Spider-Man (Ultimate Marvel character)

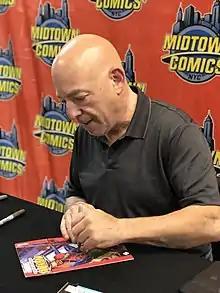
Writer Brian Michael Bendis signing a copy of "Ultimate Spider-Man" #1, featuring the character's first appearance, at Midtown Comics in Manhattan.

After being defeated by Spider-Man in a sudden reappearance, the Green Goblin was apprehended and incarcerated in the Triskelion alongside Doctor Octopus, Electro, Kraven the Hunter, and Sandman. They escaped from the Triskelion and formed the Ultimate Six. When the Green Goblin threatened to harm Aunt May, Spider-Man reluctantly allied with the Ultimate Six and they attacked the White House. When Captain America confirmed that Aunt May is safe, Spider-Man assisted the Ultimates in fighting the Ultimate Six.